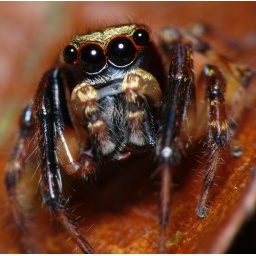
dual colored frame glasses is in fashion! Look at its center parting, and those red chelicera ( fangs )